Sid Meier's Pirates! (2004 video game)

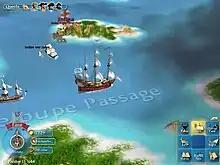
Sailing scene (Windows version)

The majority of the game is spent sailing from destination to destination around the Caribbean islands. To control the ship(s), the player must use the number pad (or the directional arrows) on the keyboard. Mouse navigation is also possible, where clicking anywhere on the screen will send the ship sailing in that direction. During the sailing segment, the player navigates between areas of interest in the Caribbean, including colonies, cities, missions, pirate havens, and others. Wind conditions have an important effect on sailing, as winds tend to blow westwards (especially on lower difficulty levels) and as such speed up travels to the west while slowing down travel to the east. Clouds passing overhead indicate barometric depressions, and at the centers of these depressions are storms which cause powerful winds, usually assisting sailing in any direction, but also posing a threat to any ship passing underneath the storm. Unlike previous versions of the game, the Caribbean is teeming with ships represented visually by their three-dimensional models. The player can spot these ships from a distance and even collect information about their mission, port of departure, destination, and nationality. This allows the player to hand-pick their targets, as well as actively pursue most ships if an attack is to be attempted. Unlike previous "Pirates!" games, however, enemy ships cannot force the player to fight, although they can bombard the player's ships en route to a destination and even sink some (but not all) of the player's ships if they bombard them long enough. Fortified cities which hold a particular grudge against the player (or whose controlling nation holds a substantial bounty over the player's head) may also open fire upon the player's fleet as it passes by. The player must also navigate around reefs and shoals, which cause hull damage to any ship that passes over them (but rarely sink ships, unlike in previous versions). Finally, if the player wishes, they may sail the ship onto the shoreline, allowing the crew to disembark and begin to march. This can be used when the player wishes to approach a hostile city without being fired upon, to attack a friendly city, or to travel on land seeking buried treasure, lost cities, or Montalban's hideout.